Königsberg

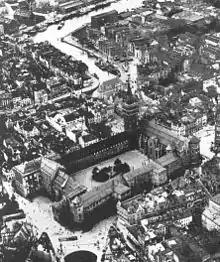
Aerial view of the castle and city centre in the interbellum

With the growth of the Scottish diaspora in Poland, the first acquisition of citizenship in the city by a Scotsman occurred in 1561.